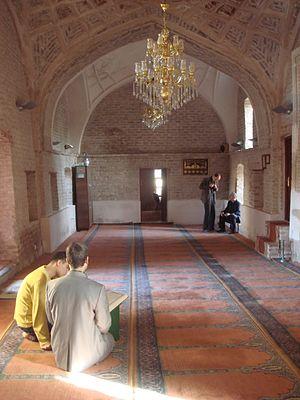
La principauté de Botan ou Bohtan est un ancien émirat kurde qui a existé du XIVᵉ au milieu du XIXᵉ siècle. Il doit son nom à la rivière qui le traverse, le Botan, affluent du Tigre, aux confins de la Turquie et de l'Irak actuels. Sa capitale était Jazirat Ibn 'Umar ou Cizîra Botan, l'actuelle Cizre.